Dharwar Craton

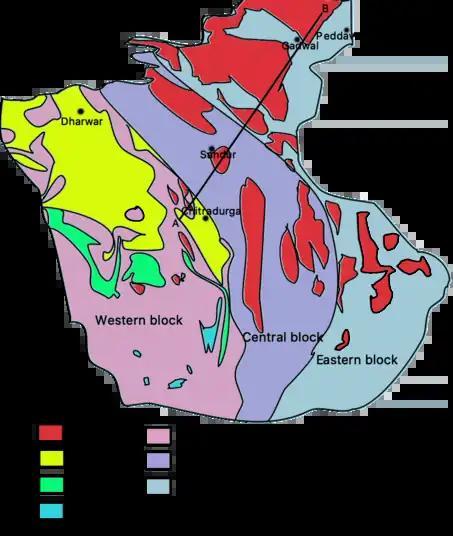
Simplified geological map of the Dharwar Craton, which shows the western, central and eastern blocks. Modified from Jayananda et al., (2018).

As the Dharwar Craton is located in southern India, it is geographically surrounded by the Arabian Sea, the Deccan Trap, the Eastern Ghats Mobile Belt and the Southern Granulite Belt.